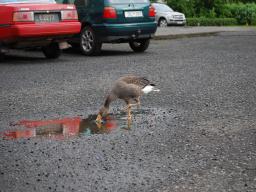
Label: Background_without_leaves